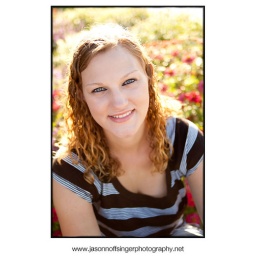
Senior portrait of a young woman sitting in a flower garden